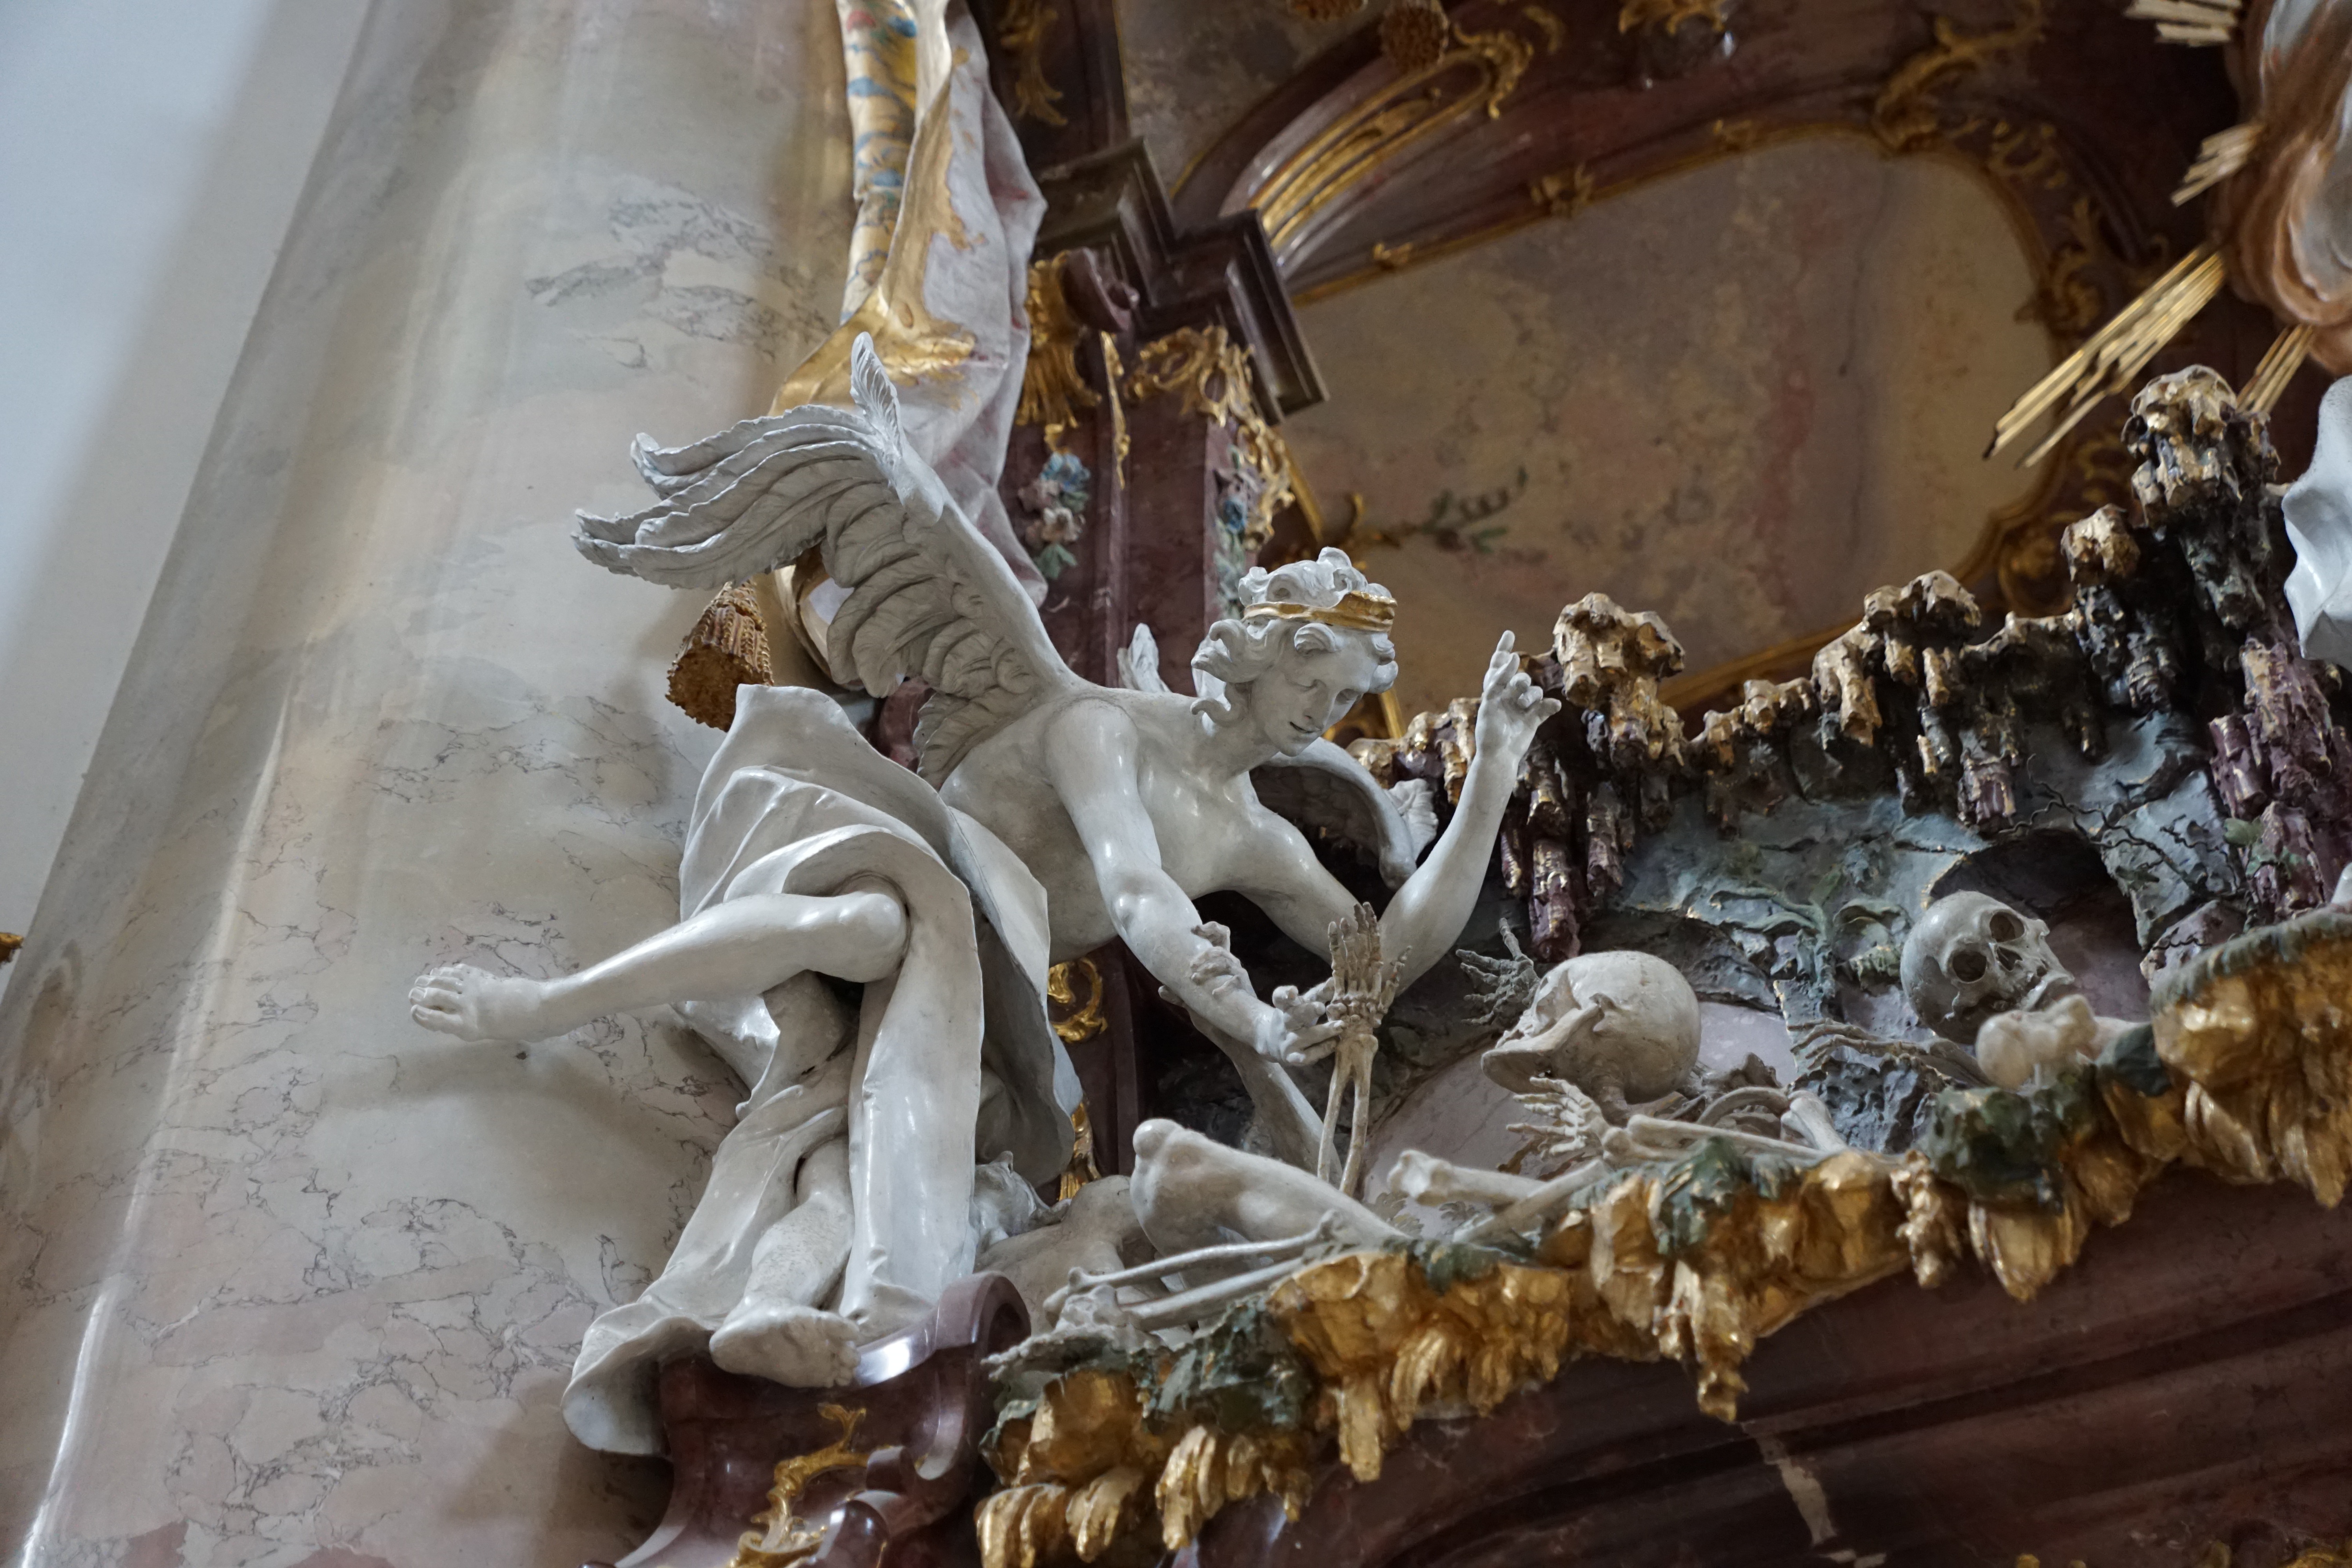
wood, statue, church, sculpture, art, temple, faith, germany, carving, baroque, god, mythology, munster, zwiefalten, ancient history